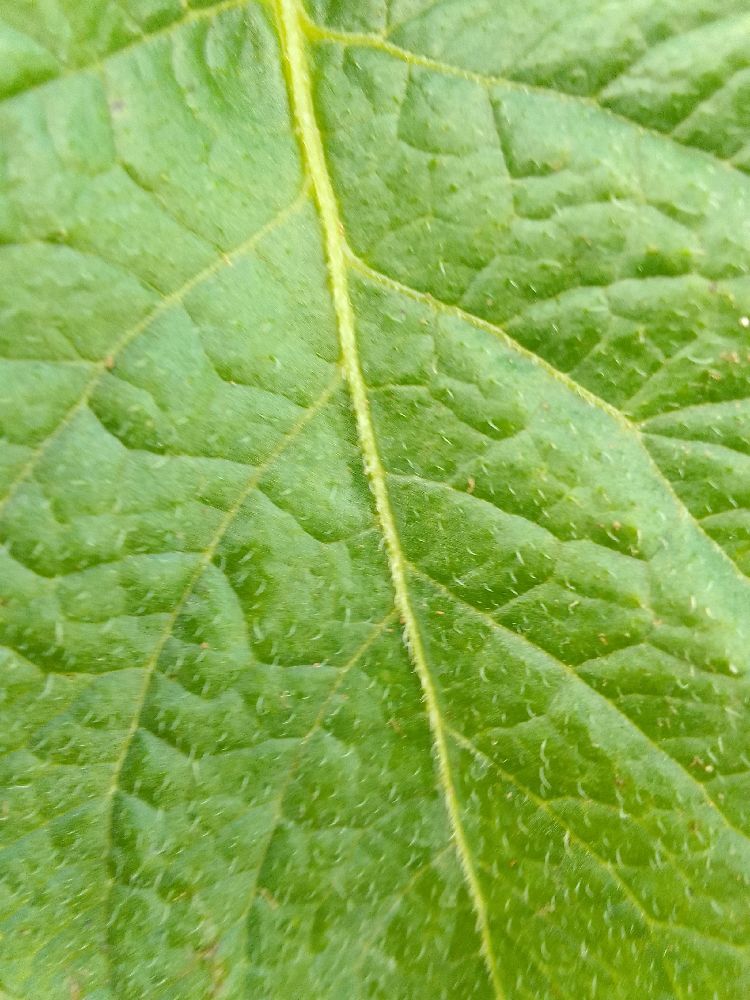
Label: Healthy